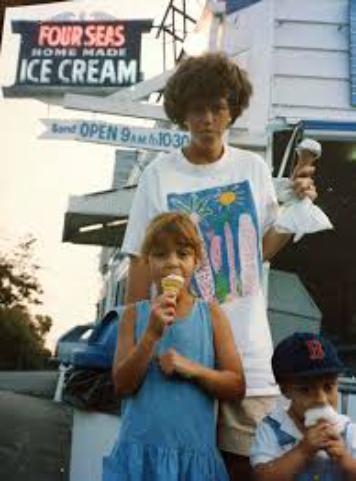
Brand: Four Seas Ice Cream
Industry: Food